Secrecy

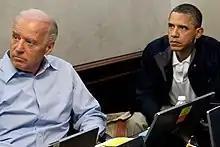
A burn bag and security classification stickers on a laptop, between U.S.President Barack Obama and Vice President Joe Biden, May 1, 2011

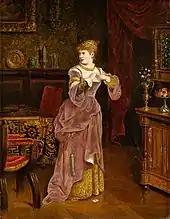
"The Secret" (Das Geheimnis) by Moritz Stifter, 1885

Secrecy can exist in a number of different ways: encoding or encryption (where mathematical and technical strategies are used to hide messages), true secrecy (where restrictions are put upon those who take part of the message, such as through government security classification) and obfuscation, where secrets are hidden in plain sight behind complex idiosyncratic language (jargon) or steganography.